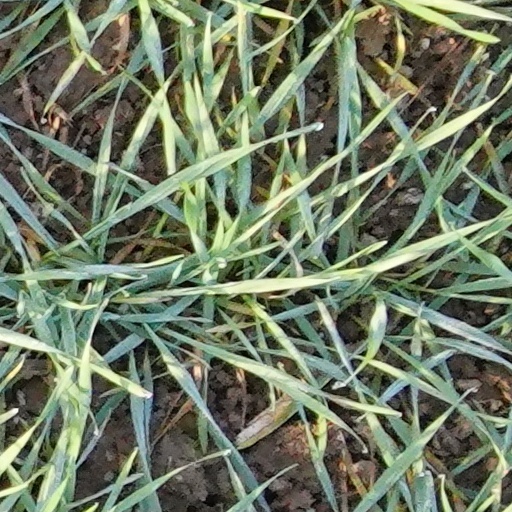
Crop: wheat